Mount Zion Baptist Church (Wood County, West Virginia)

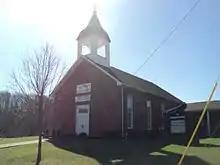
Mount Zion Baptist Church

Mount Zion Baptist Church, Wood County, West Virginia was founded in 1815 in the community of Mineral Wells, West Virginia on Route 14. On May 15, 1815, Mrs. Elizabeth Kettle opened her home for the organization of this frontier baptist church. The church first called Rev. John Drake to an area then called Butcher Bend. A missionary, Rev. Drake came to the area on foot, carrying a musket and a bible. Later Rev. James McAbbey built the first church made of logs in 1819. Then in 1883 the present building was constructed.